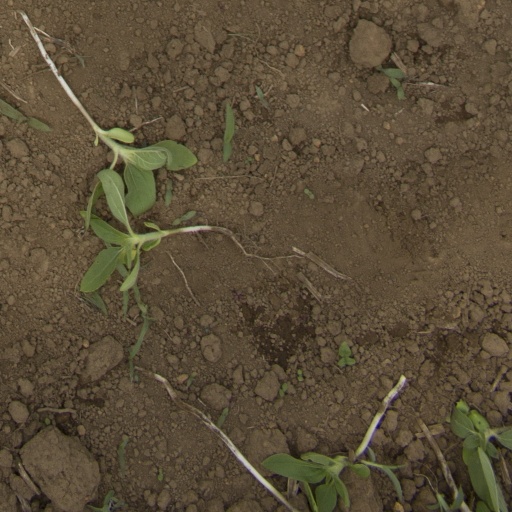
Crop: Jerusalem artichoke